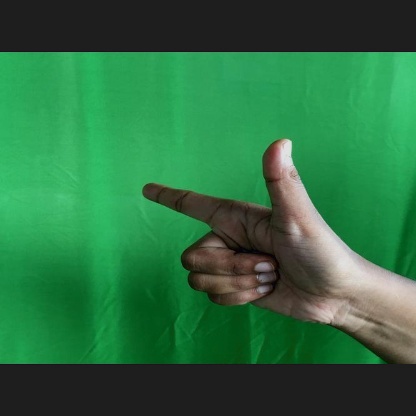
Mudra: Chandrakala